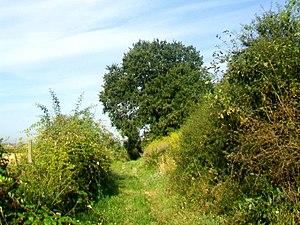
Le chemin rural sur le flanc sud du mont Cornon, près du hameau du Plessis Cornefroy.
Trumilly est une commune française située dans le département de l'Oise, en région Hauts-de-France.